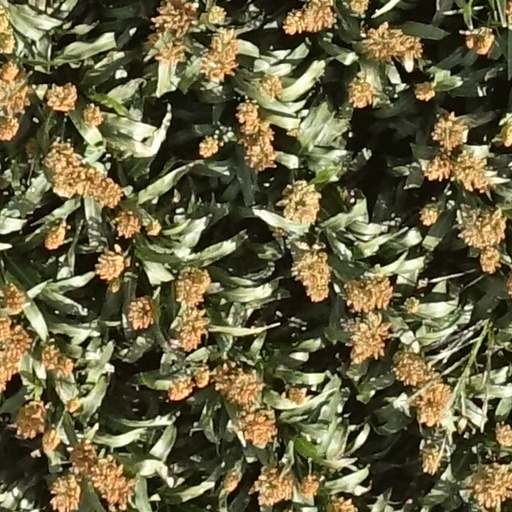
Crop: sorghum